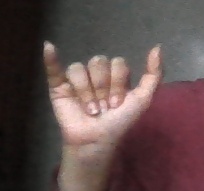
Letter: ya